Alexander Raevsky (aviator)

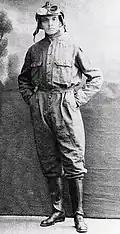

With the outbreak of the First World War, he fought on the Southwestern Front as part of the 32nd Corps Aviation Detachment. For daring reconnaissance flights and bombing of enemy targets, he was awarded the rank of ensign. He participated in the meeting and air escort of the Supreme Commander-in-Chief, Emperor Nicholas II (1915), who made an inspection trip to the Southwestern Front. In May 1916, he was awarded the title of “military pilot”. In August 1917 he enlisted in the 10th aviation detachment.